Samoklęski Duże

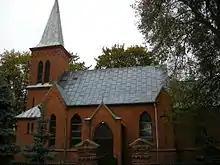
Saint Bartholomew church

The oldest known mention of the village comes from 1337, when it was part of the Piast-ruled Kingdom of Poland. The Saint Bartholomew Catholic parish was established in the 14th century. Samoklęski Duże was a private village of Polish nobility, administratively located in the Kcynia County in the Kalisz Voivodeship in the Greater Poland Province of the Polish Crown.